Juana

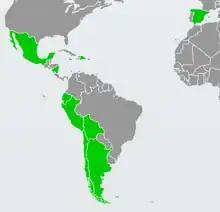
Areas where Juana is common

Juana is a Spanish female name. It is the feminine form of "Juan" (English "John"), and thus corresponds to the English names Jane, Jean, Joan, and Joanna. The feminine diminutive form (male equivalent to "Johnny") is Juanita (equivalent to "Janet", "Janey", "Joanie", etc). It is very common in Spain, the other Spanish-speaking countries around the world, and in the Philippines. The name "Juana" may refer to: